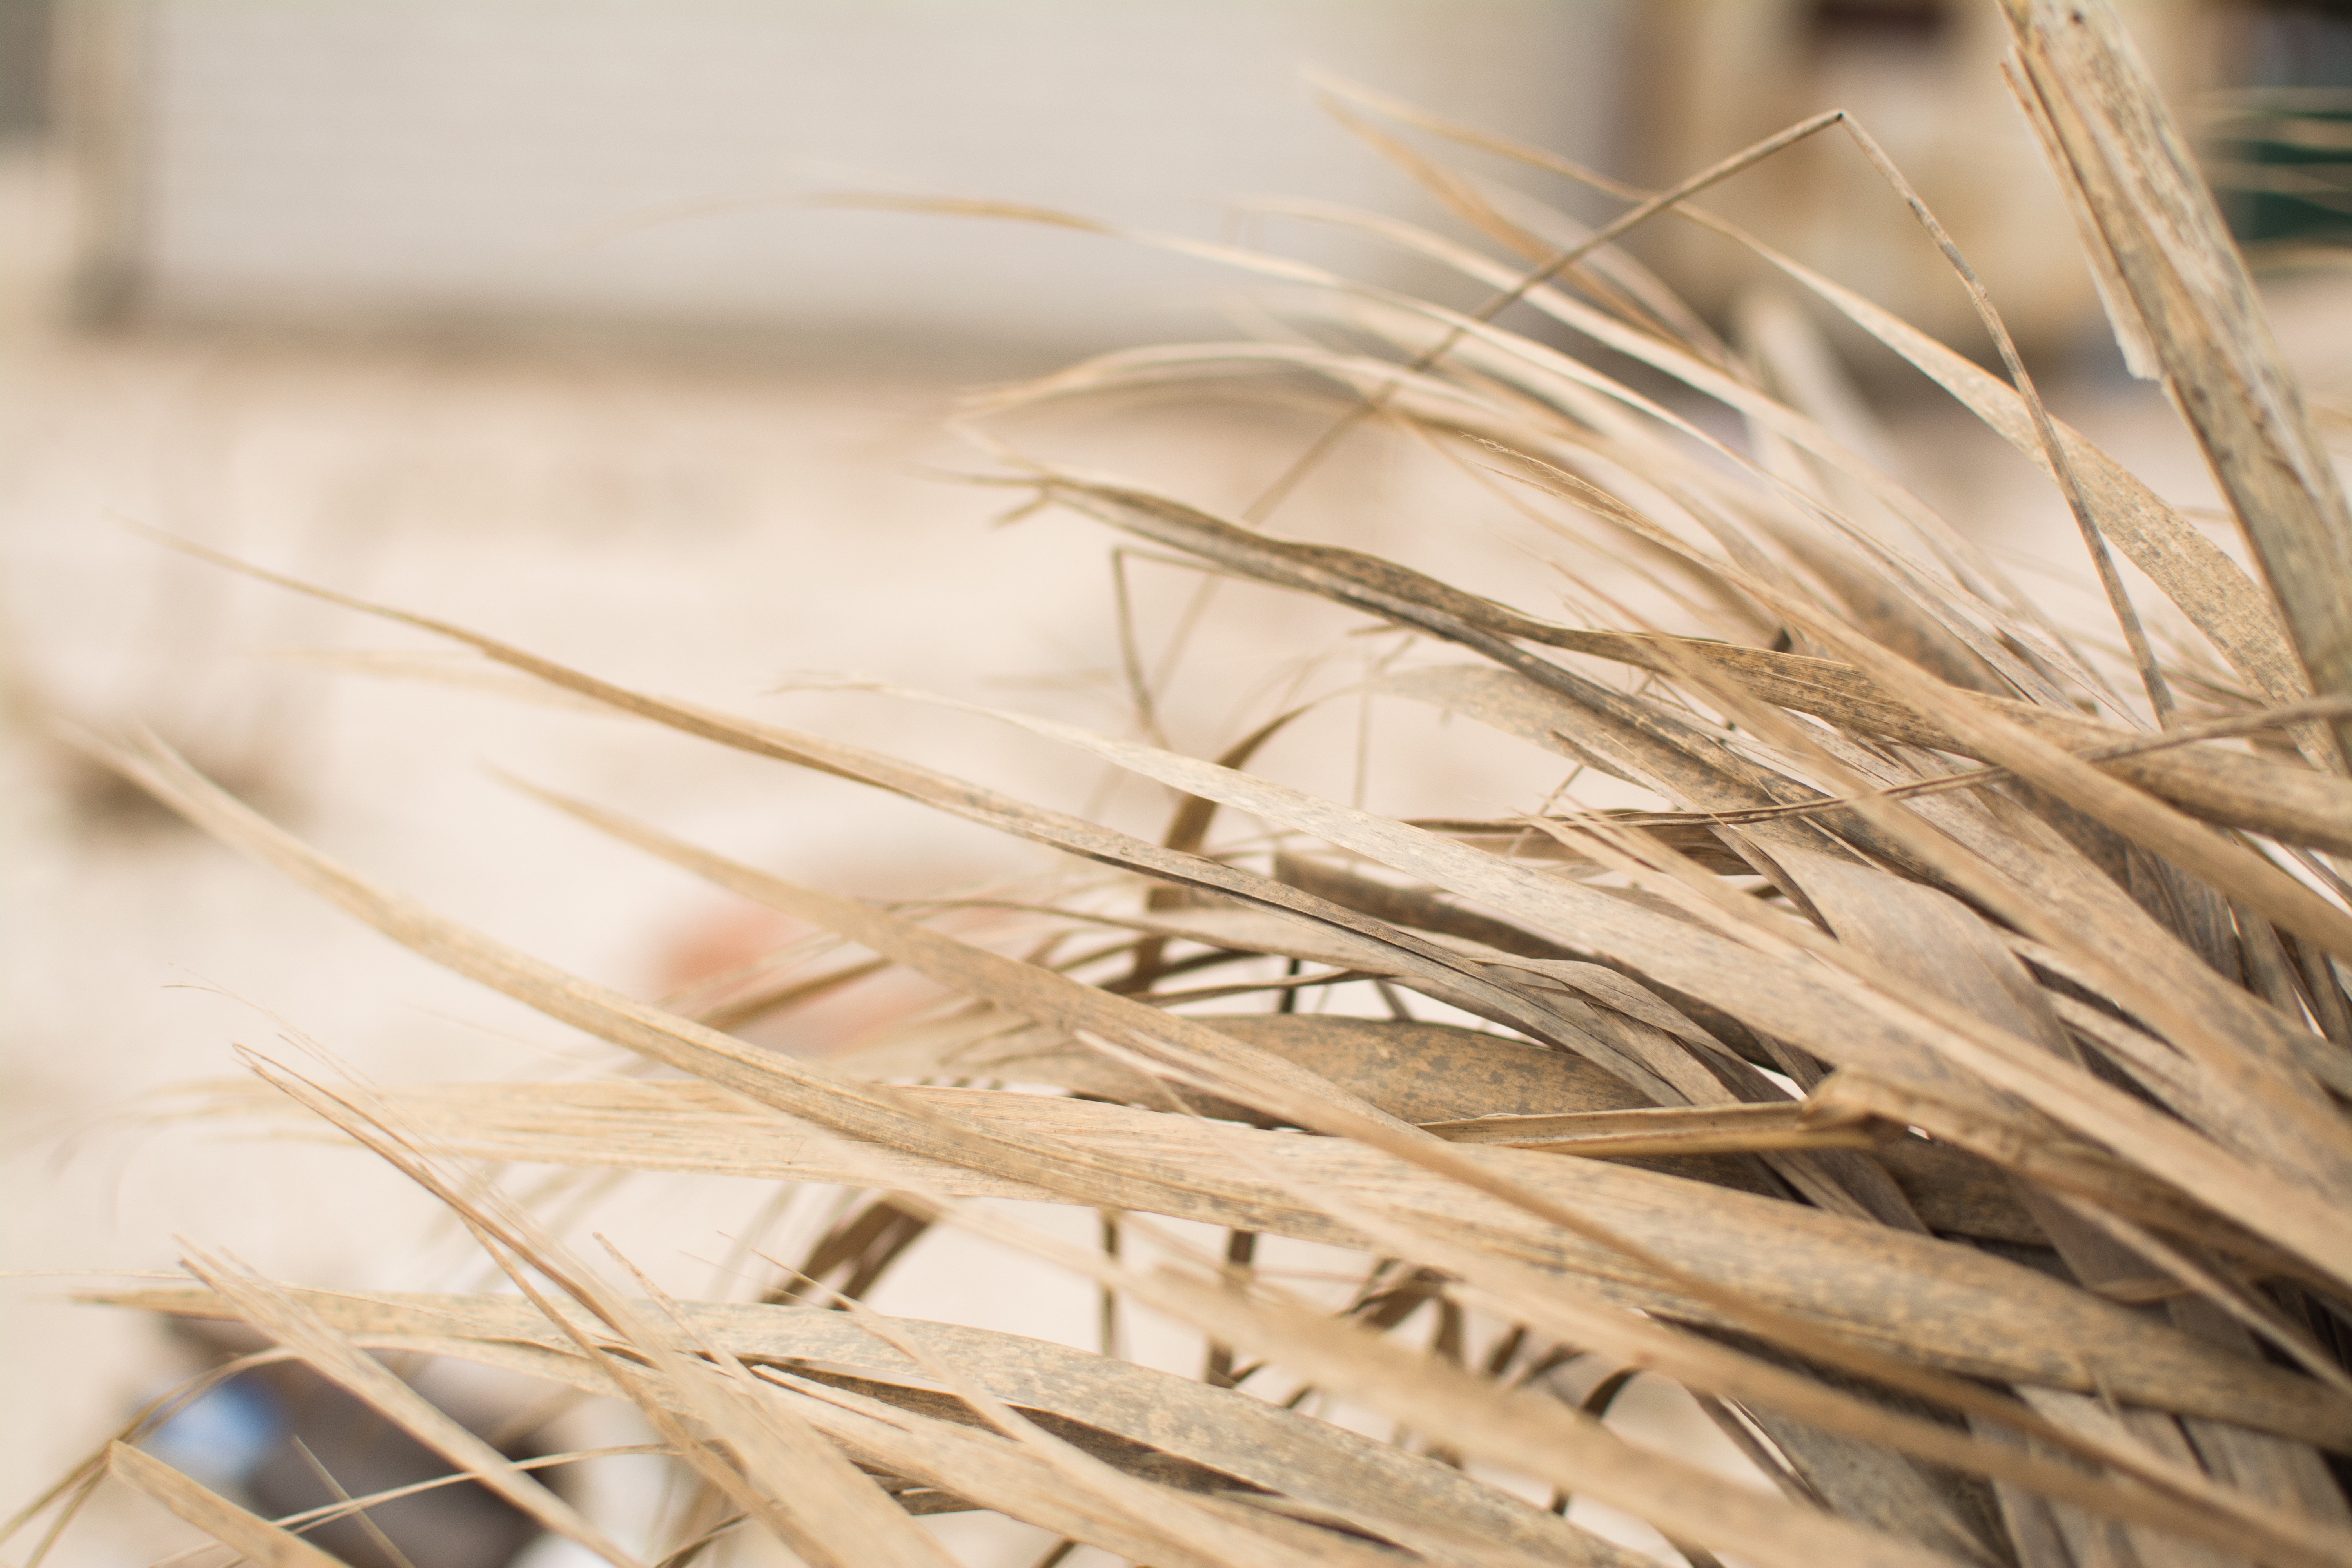
nature, grass, branch, plant, wood, wheat, leaf, food, agriculture, close, twig, close up, flowering plant, grass family, land plant